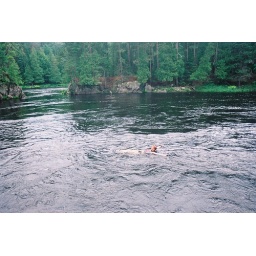
Our white water canoe trip down the Madawaska River in June of 2008.